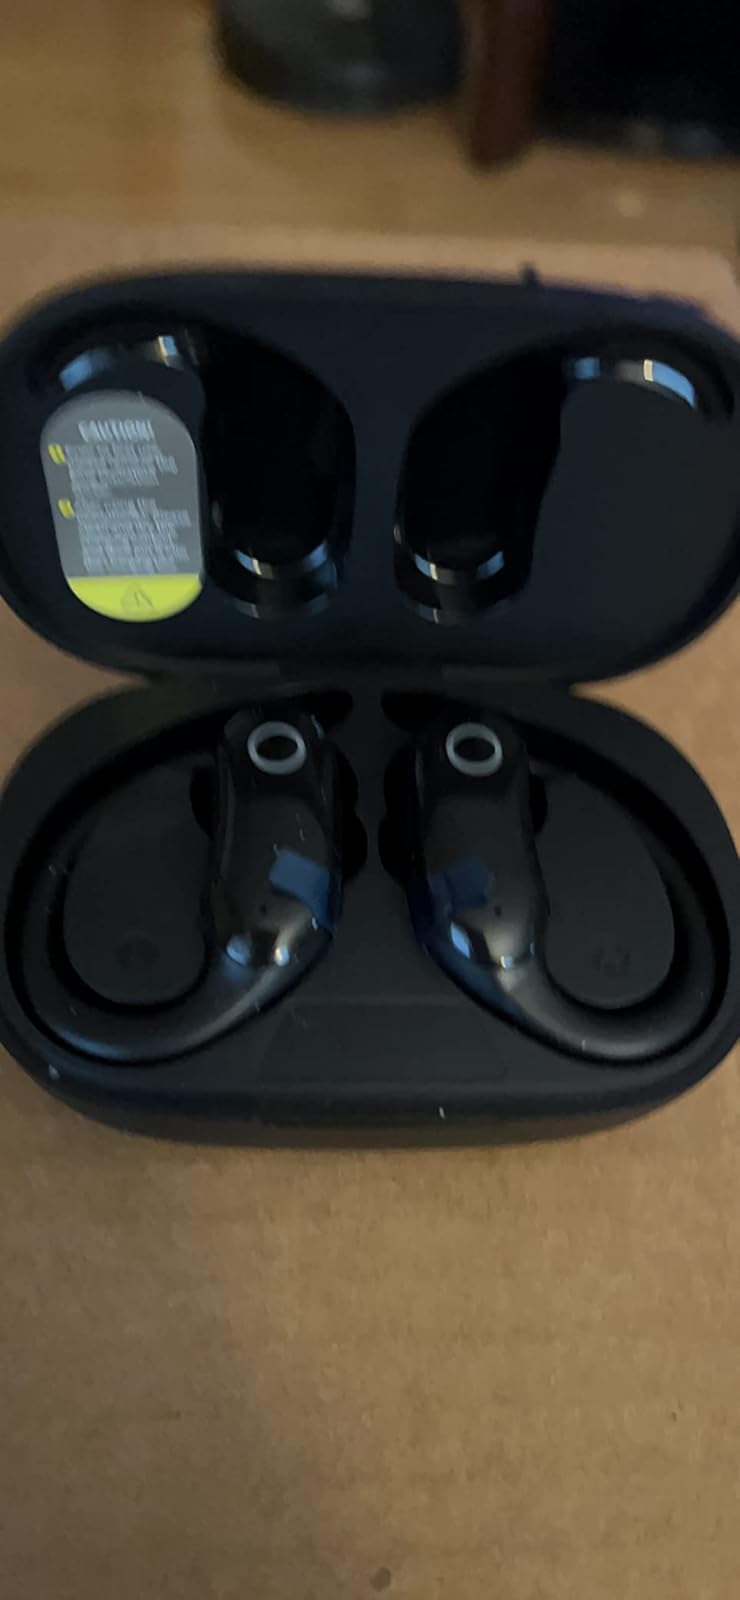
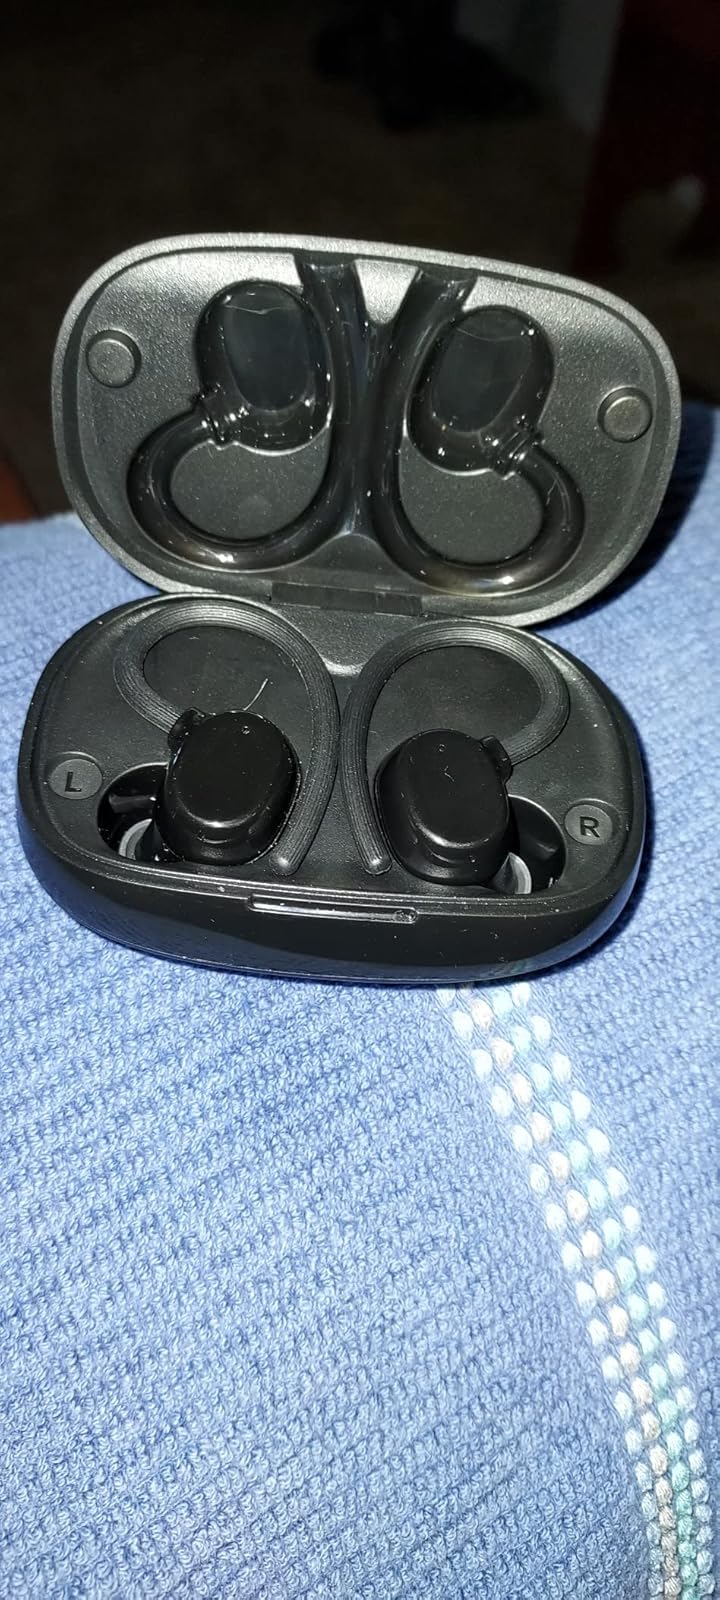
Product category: earbuds
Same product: no